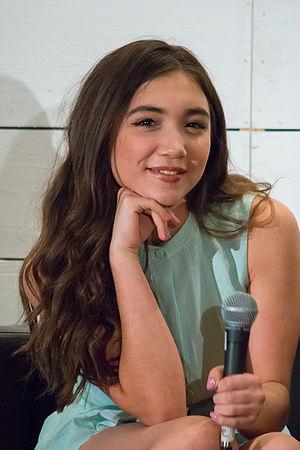
Rowan Eleanor Blanchard, née le 14 octobre 2001 à Los Angeles, est une actrice américaine. Elle est connue pour son rôle de Riley Matthews dans la série Le Monde de Riley. Elle a aussi joué dans Spy Kids 4 : Tout le temps du monde où elle tenait le rôle de Rebecca Wilson. Son meilleur ami et co-acteur est Corey Fogelmanis